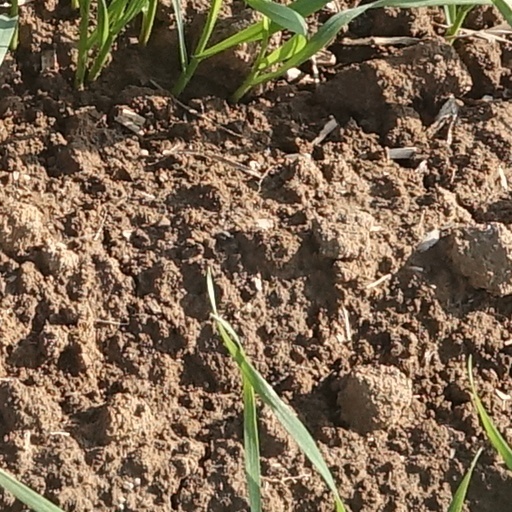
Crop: wheat